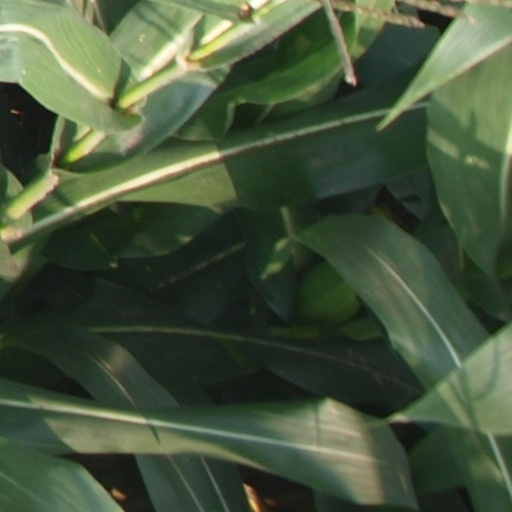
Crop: maize; corn